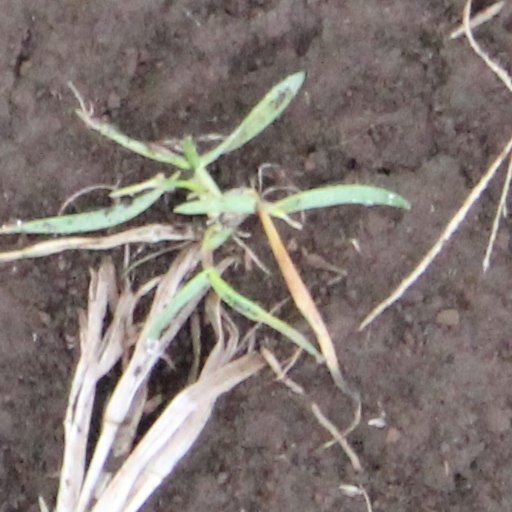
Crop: wheat